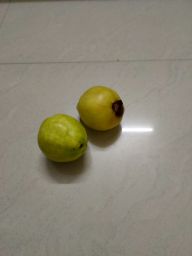
Fruit: Guava
Quality: Good